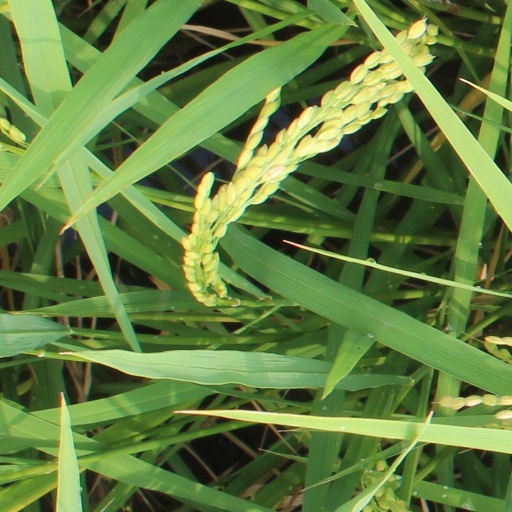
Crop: rice